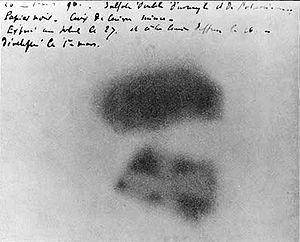
L’uranium est l'élément chimique de numéro atomique 92, de symbole U. Il fait partie de la famille des actinides.